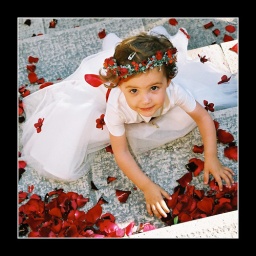
The flower girl was collecting petals in front of the church.